Okeechobee County, Florida

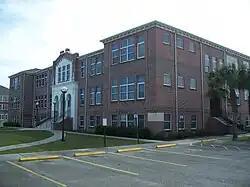
The Old Okeechobee High School, now the Freshman Campus, built 1925

Okeechobee County was incorporated in 1917. It was named for Lake Okeechobee, which was itself named for the Seminole Indian words "okee" (water) and "chobee" (big).